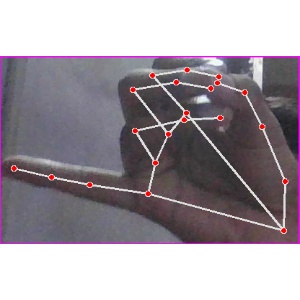
अक्षर: च